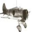
Label: airplane